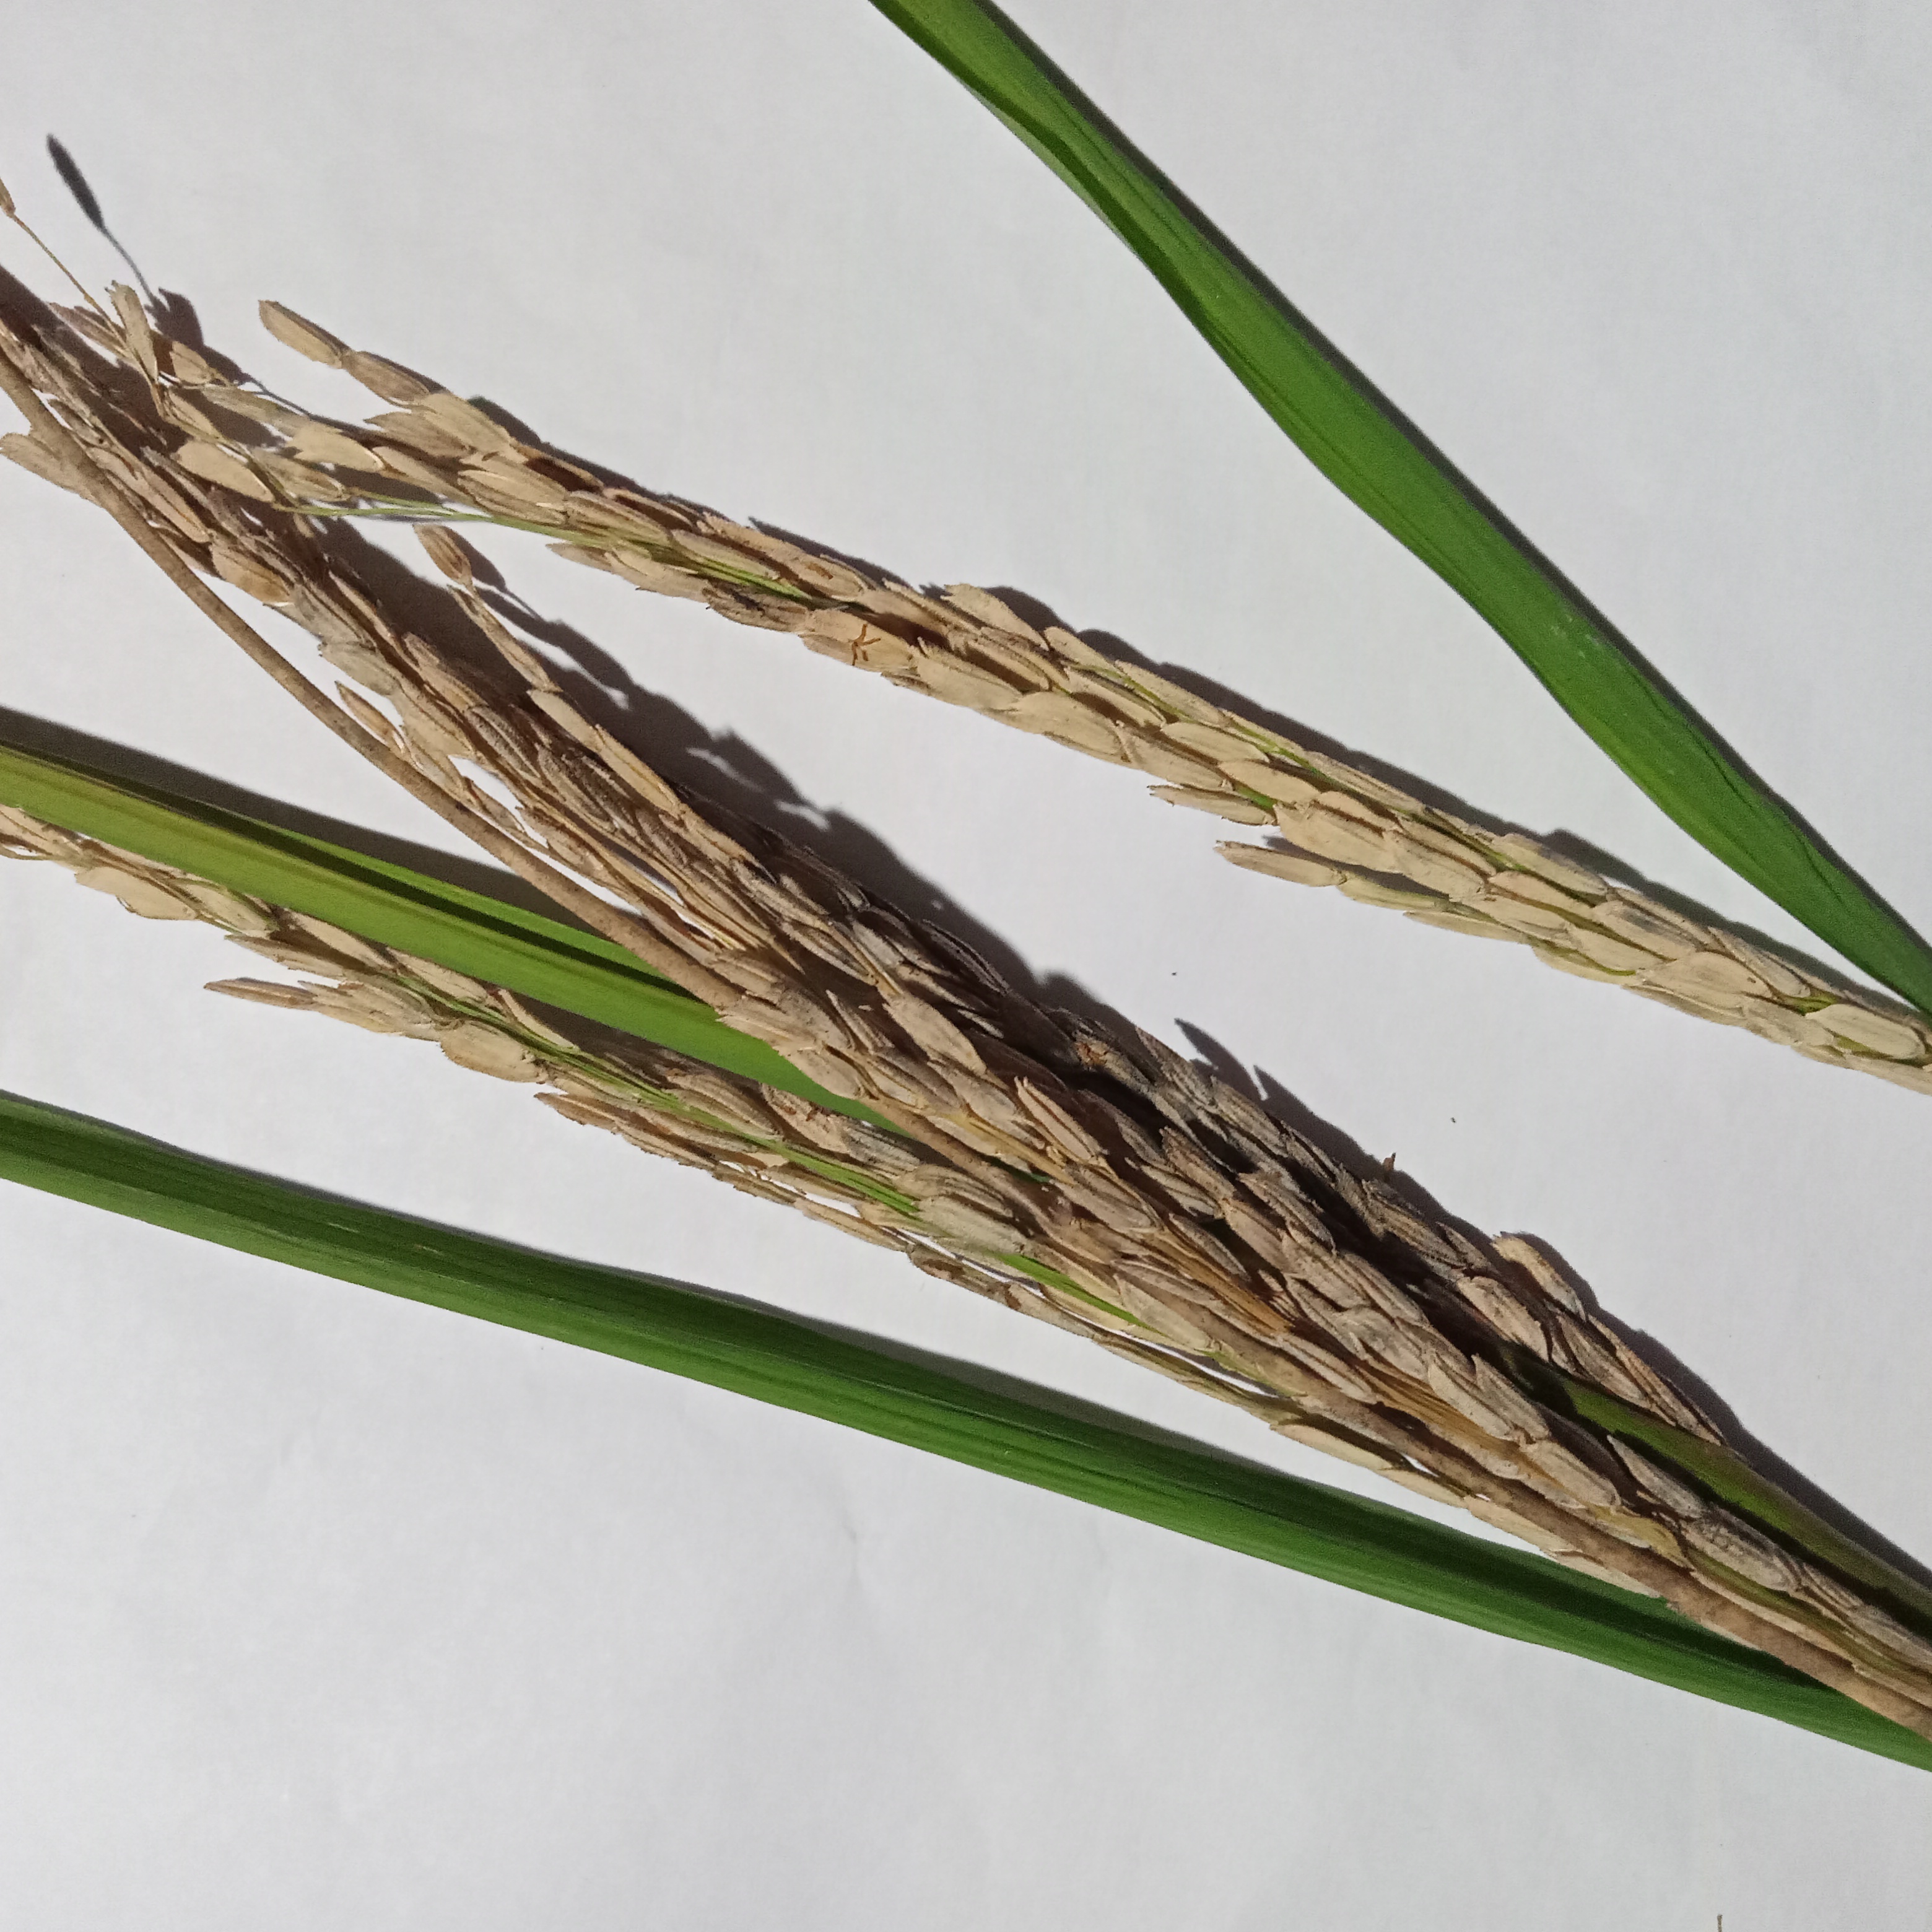
Nhãn: Bệnh Đạo ôn lá và cổ bông (Rice leaf and neck blast)